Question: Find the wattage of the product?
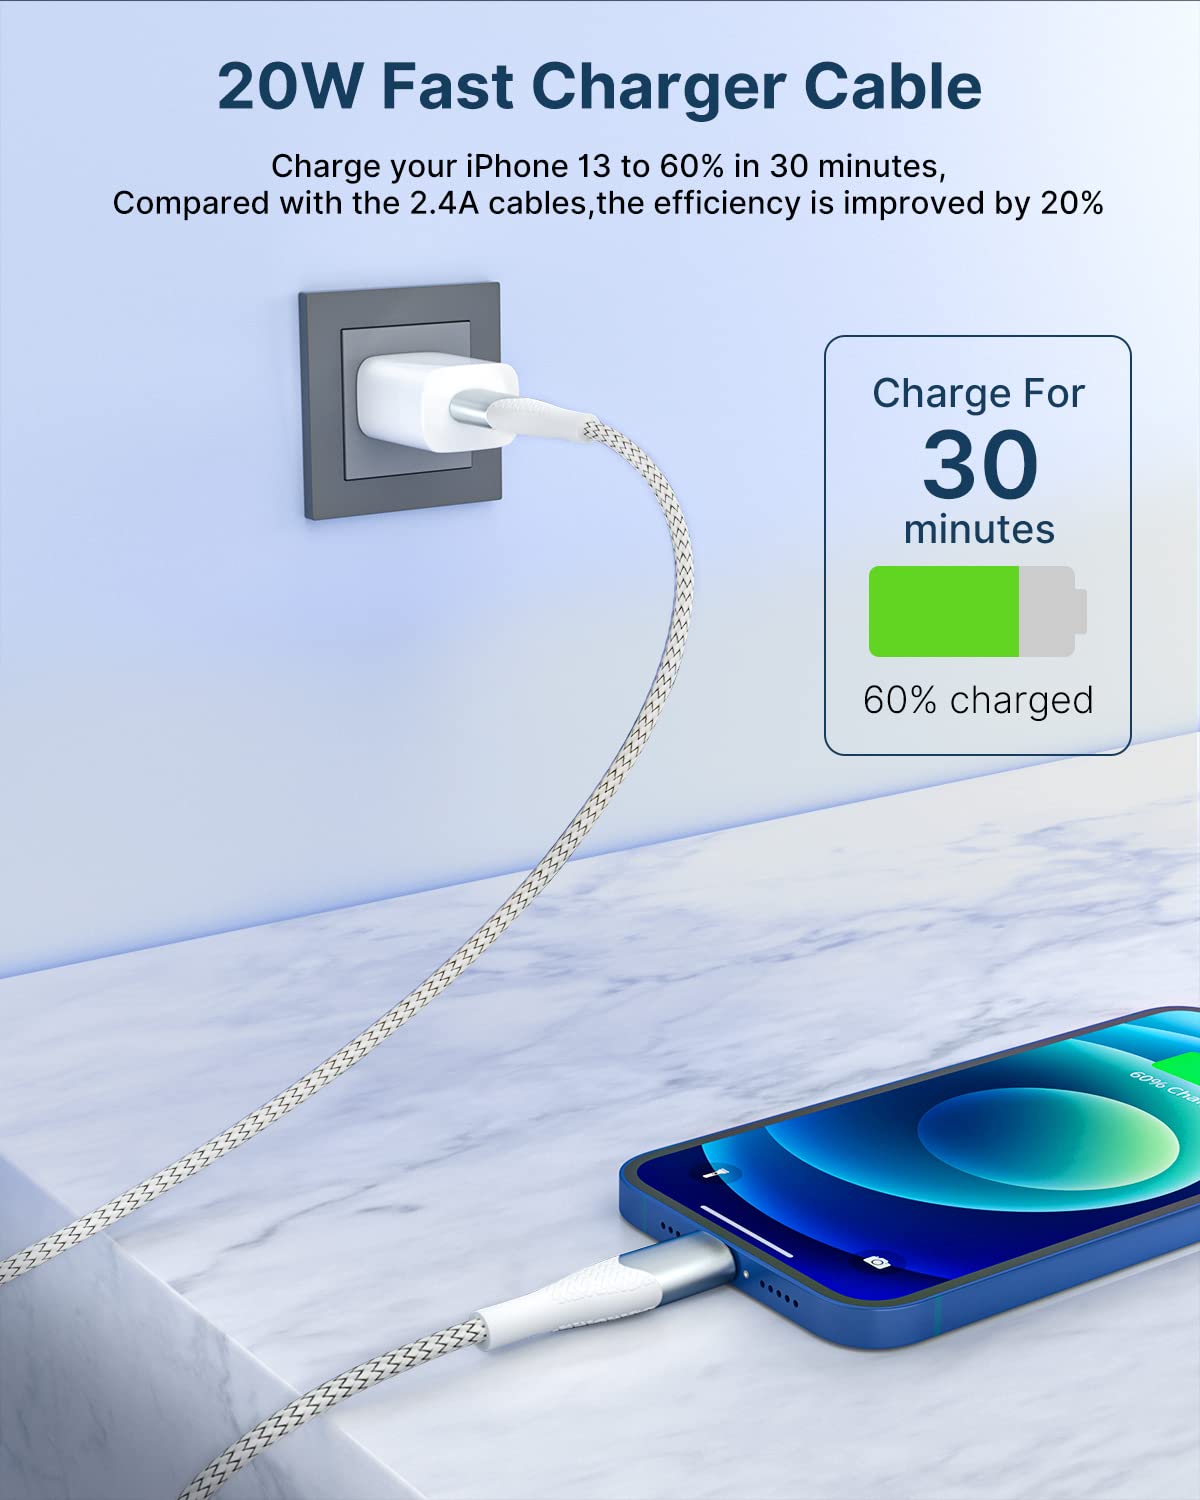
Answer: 20.0 watt